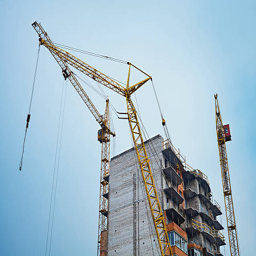
tower cranes on the construction site